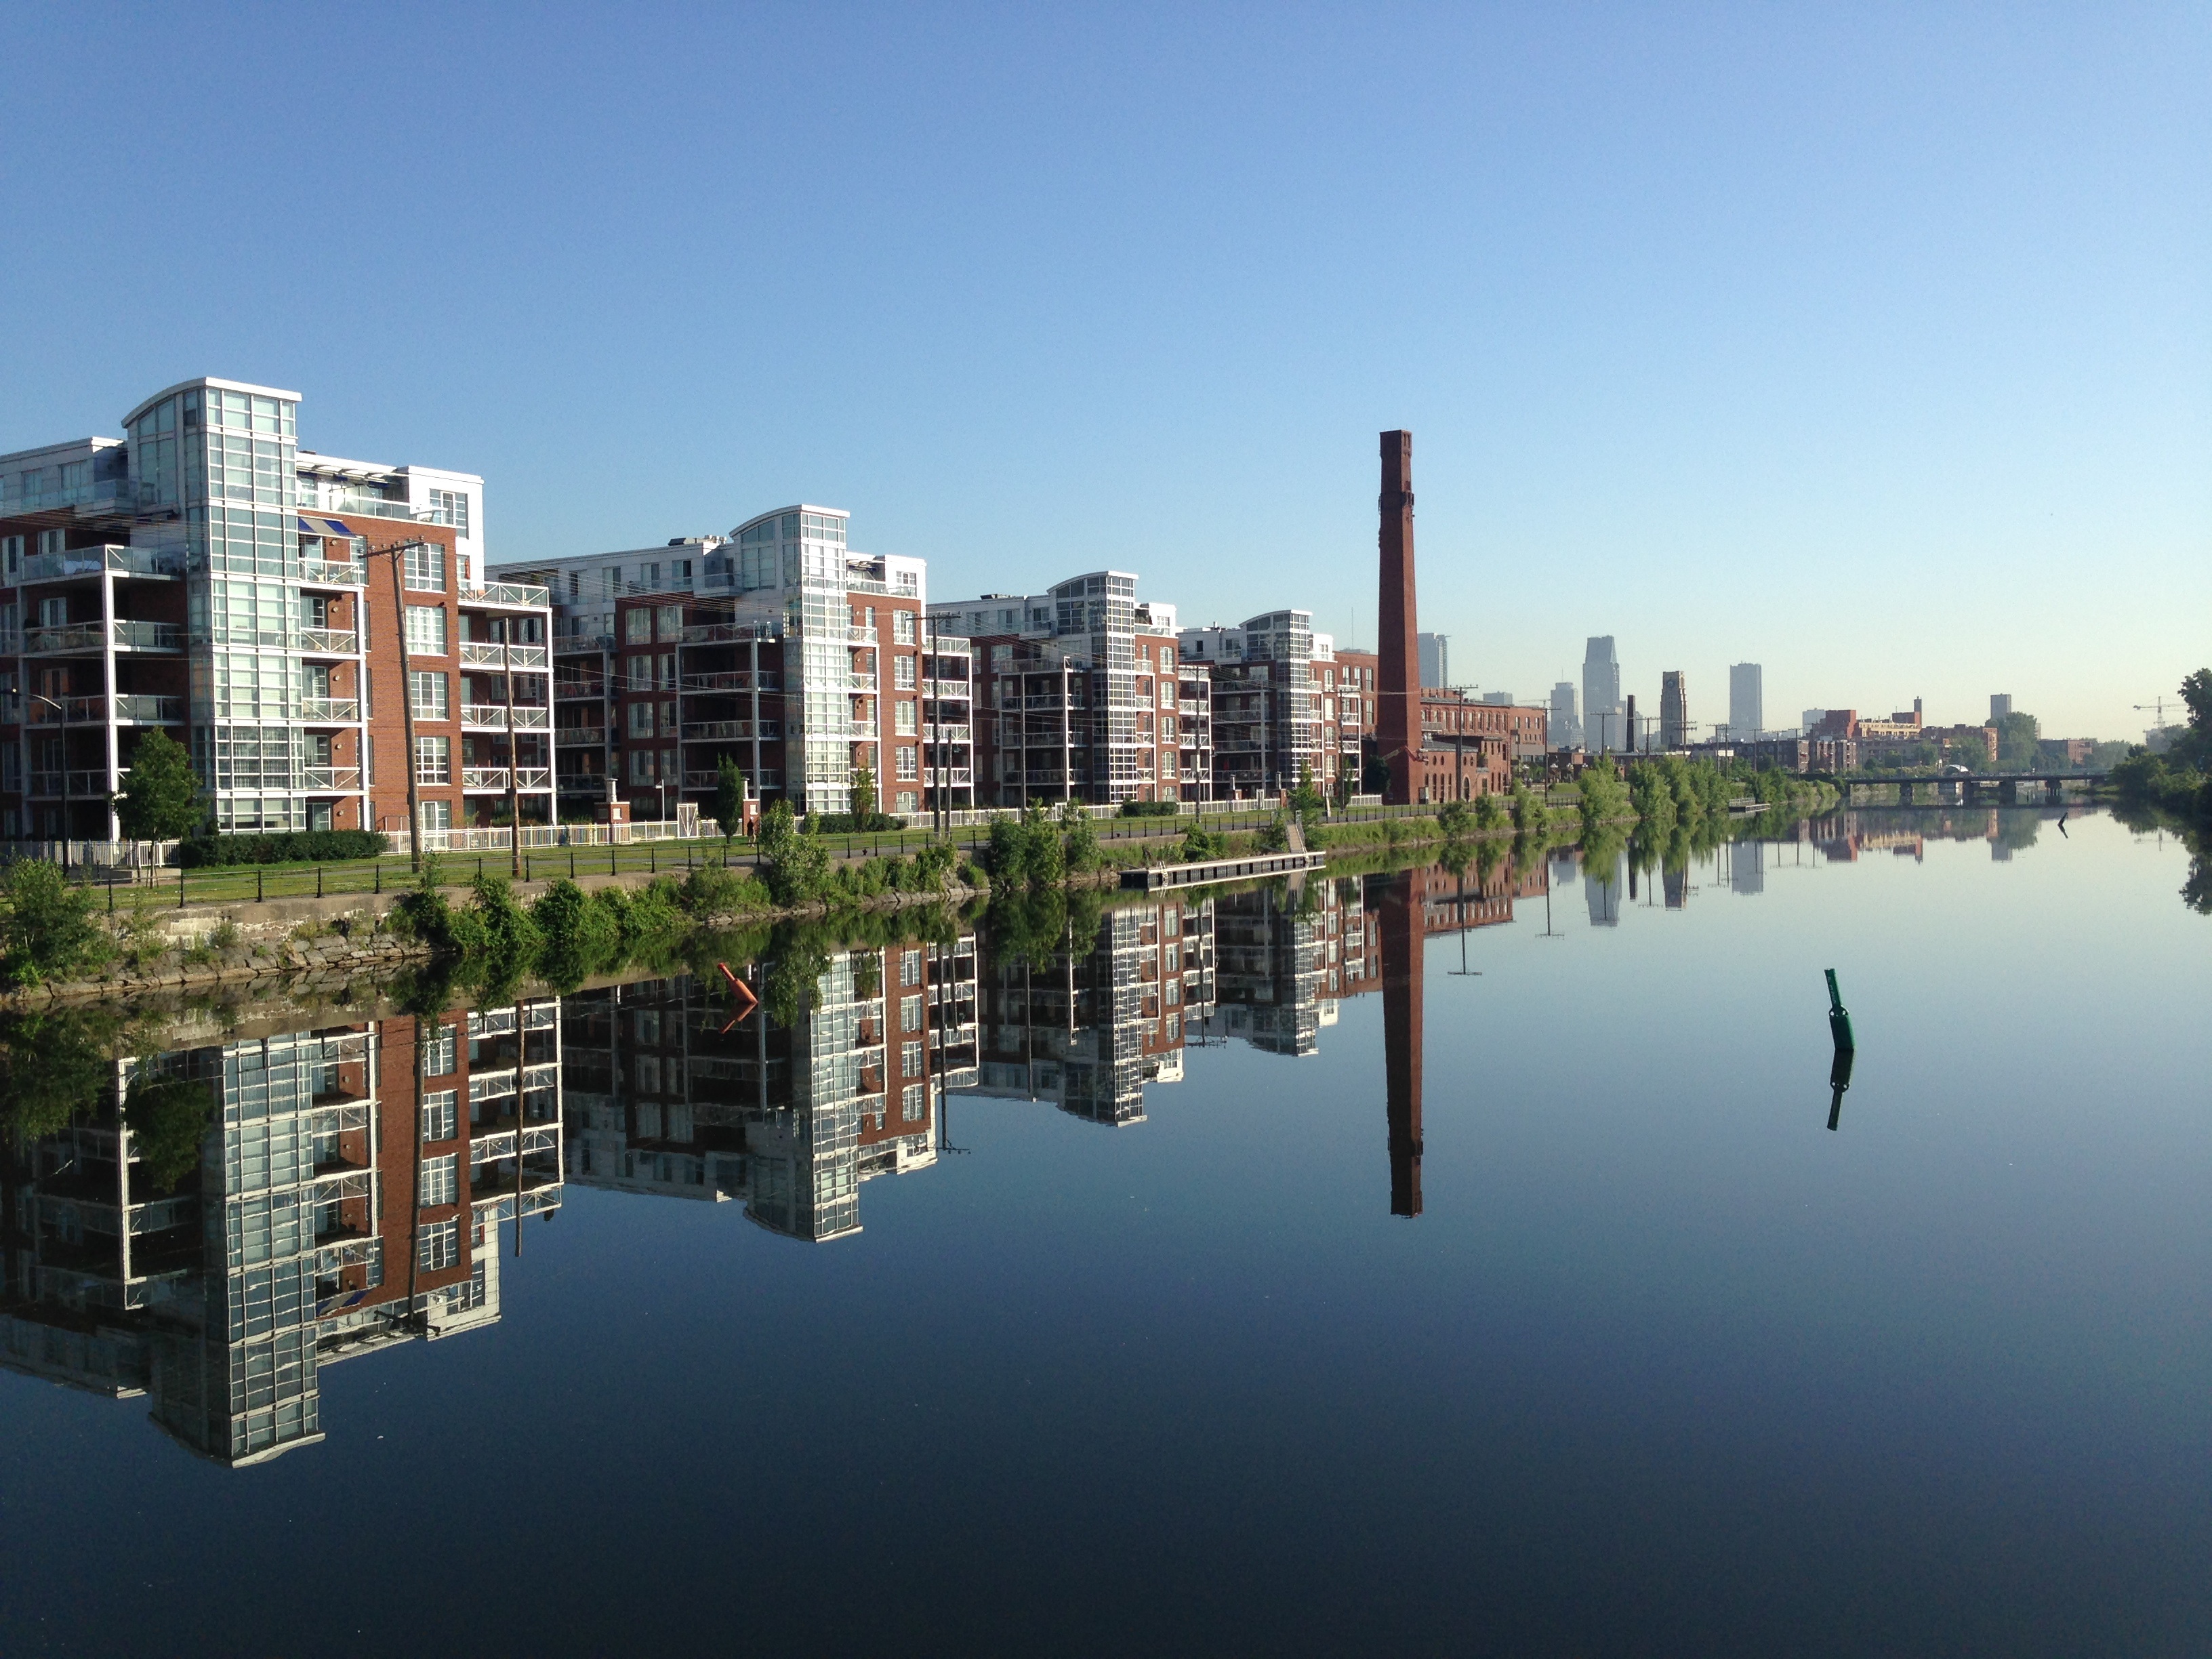
horizon, dock, skyline, city, skyscraper, cityscape, panorama, downtown, reflection, marina, waterway, tower block, metropolis, condominium, residential area, human settlement, metropolitan area